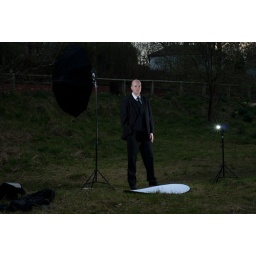
YN-560 in to umbrella. YN-468 bare on stand. Reflector on floor not doing much.